Kate Baldwin

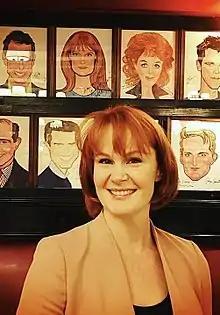
Baldwin in 2017

Katherine Baldwin (born May 2, 1975) is an American singer and actress known for her work in musical theater. She received a Tony Award nomination for her work in the 2009 Broadway revival of "Finian's Rainbow". She also co-starred opposite Bette Midler, David Hyde Pierce, and Gavin Creel in the Broadway revival of "Hello, Dolly!", for which she received Tony, Drama Desk, and Outer Critics Circle award nominations for her work as Irene Molloy. Baldwin continued with the production until it closed in August 2018.